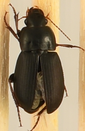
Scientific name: Harpalus opacipennis
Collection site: Chase Lake National Wildlife Refuge NEON (WOOD), plot WOOD_003